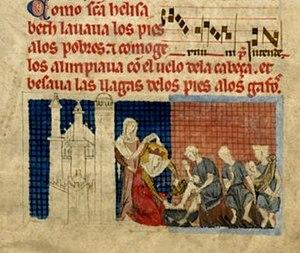
Elisabeth de Thuringe lavant les pieds des pauvres
Pendant plusieurs siècles, les souverains, rois, reines et empereurs, les chefs religieux, papes, évêques, abbés, ont accompli une cérémonie issue du jeudi saint et de la mémoire de la cène, appelé le Mandé, en vieux français ou Mandatum, en anglais Maundy ou lavement des pieds des pauvres, des mendiants, des lépreux, dans le clergé, des prêtres et des moines, ce qui se disait « faire le mandé ». Ce nom devint synonyme des aumônes distribuées ce jour-là dans une corbeille, maund.